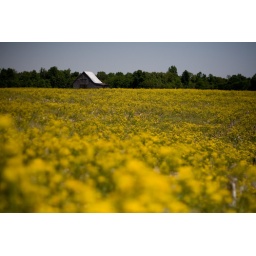
Barn in yellow field